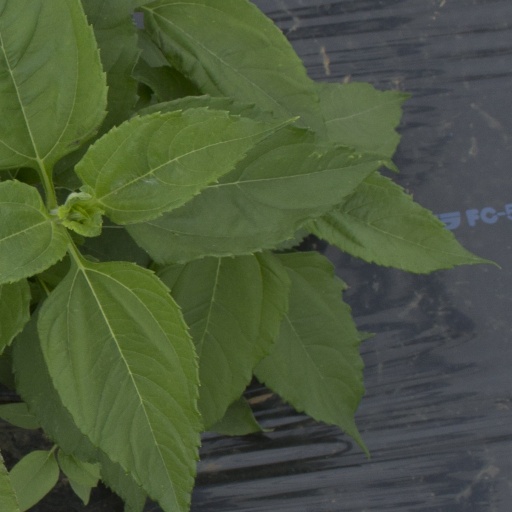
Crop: Jerusalem artichoke